Rebecca Peterson

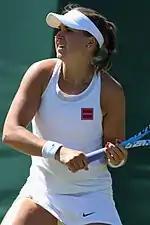
Peterson at the 2018 Wimbledon

Peterson started year as world No. 149, so she was forced to play qualifying for the Australian Open in order to play in main draw but failed in round one, losing to Liu Fangzhou in three sets. Then, she reached second round at the Newport Beach Challenger, as well as quarterfinals at Midland.